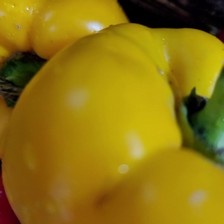
Label: capsicum